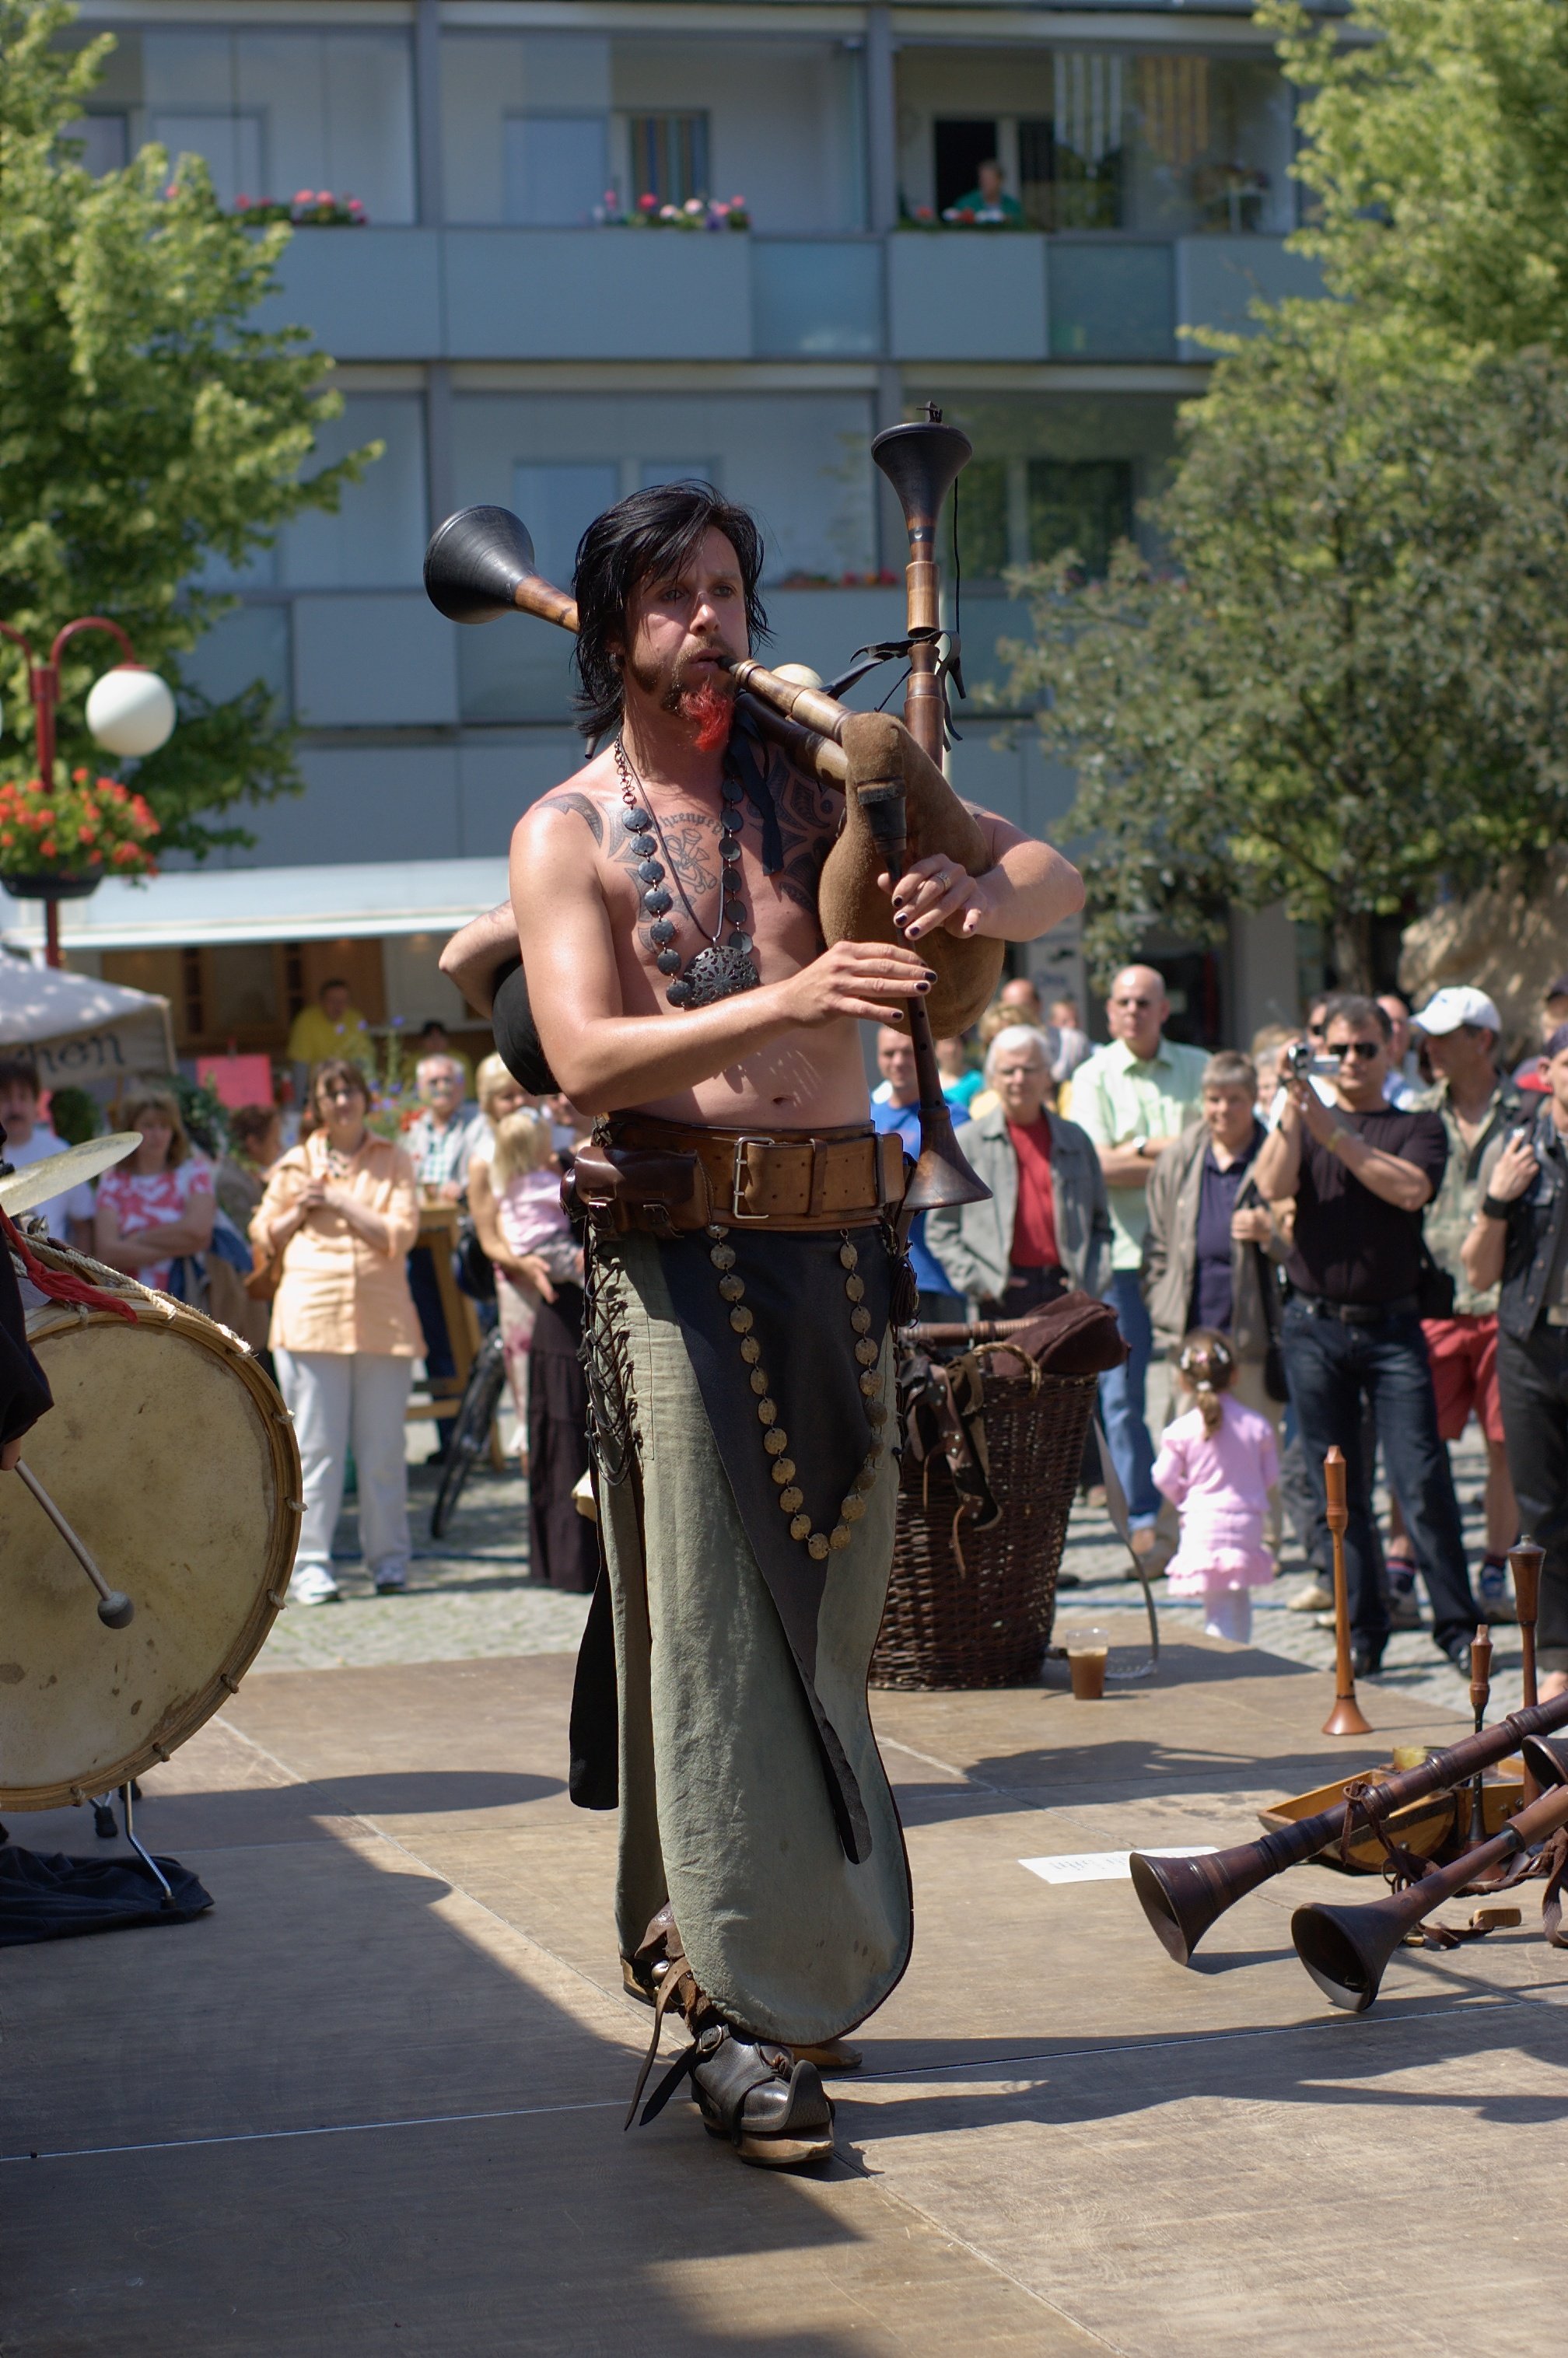
road, street, dance, musician, clothing, performance art, festival, 50mm, rawtherapee, germany, deutschland, pentax, costume, brandenburg, lenstagged, steffenzahn, k100d, justpentax, iamflickr, fa50, fa50mm, smcpentaxfa11450mm, pentaxfa50mm, smcpfa50mmf14, bernau, hussiten, hussitenfest, ohrenpeyn, hussitenfestspiele